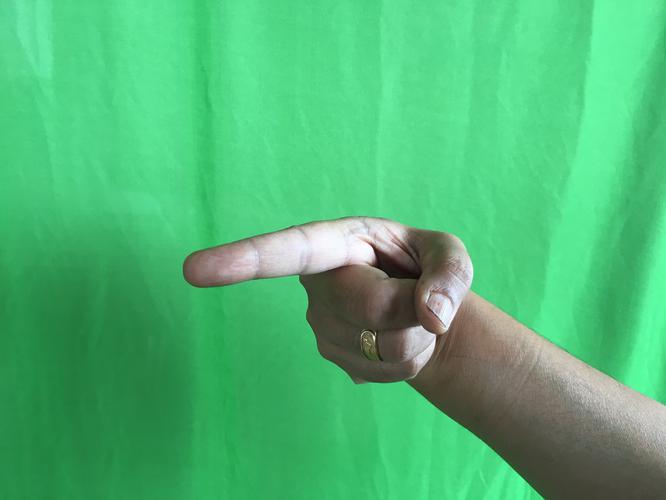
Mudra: Suchi
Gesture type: single_hand